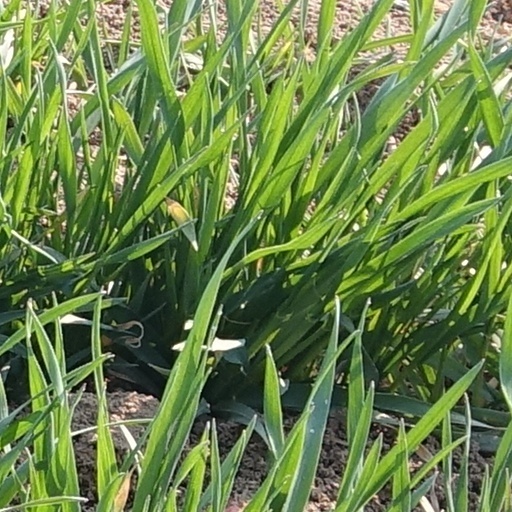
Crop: wheat